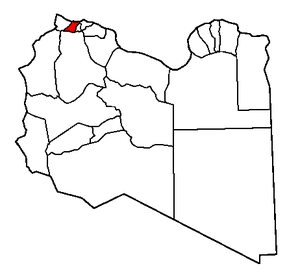
Az Zawiyah
Kommunens beliggenhed
Az Zawiyah er en by og kommune i det nordvestlige Libyen og ligger ca. 40 km vest for Tripoli. Byen Az Zawiyah har ca. 120.000 indb. og kommunen 290.993 indb. Libyens gennemgående kystvej går igennem byen. 1988 grundlagdes byens universitet Seventh of April University. Az-Zawiyya ligger i nærheden af et oliereservat og har landet første olieraffinaderi. På grund af mange grundvandskilder er området et frugtbart landbrugsområde.